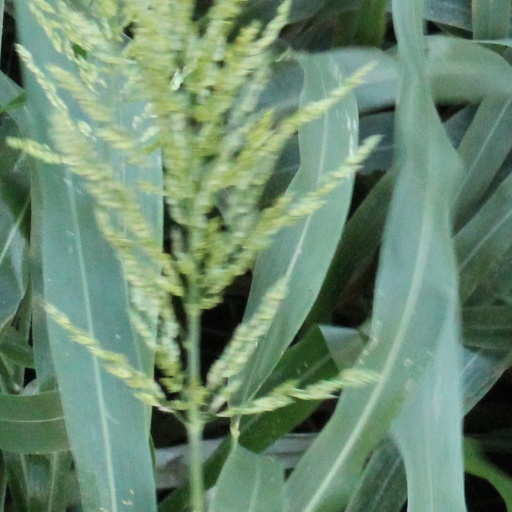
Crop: sorghum